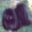
Label: dog